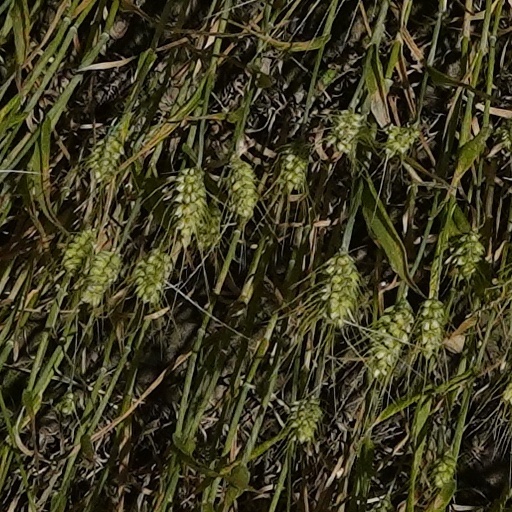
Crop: wheat